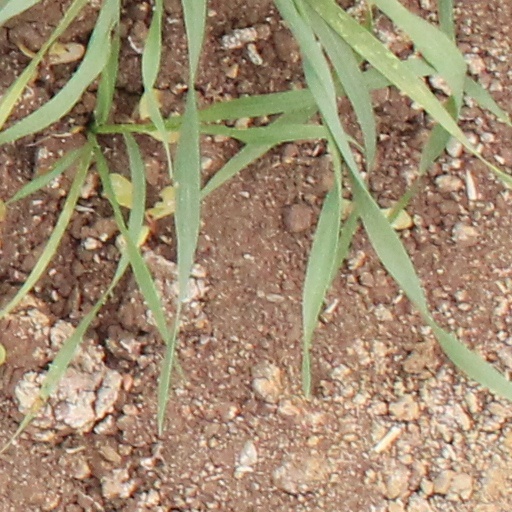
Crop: wheat